Dock

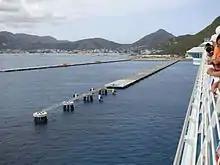
Dock for cruise ships in Sint Maarten in the Caribbean

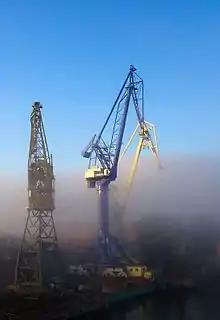
Docks in St. Petersburg, Russia

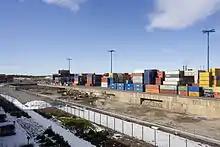
Partially backfilled dry dock of the former Valmet Vuosaari Shipyard in Vuosaari, Helsinki, Finland

The word dock in American English refers to one or a group of human-made structures that are involved in the handling of boats or ships (usually on or near a shore). In British English, the term is not used the same way as in American English; it is used to mean the area of water that is next to or around a wharf or quay. The exact meaning varies among different variants of the English language.